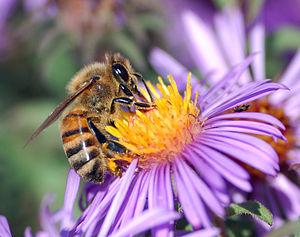
Abeille européenne (Apis mellifera) prélevant du nectar d'une fleur d'Aster a l'aide de son probocis. Les fins poils recouvrant le corps de l'abeille maintiennent une charge electrostatique, qui provoque l'adhesion des grains de pollen des étamines de la fleur sur son corps, et permet à la pollinisation de s'effectuer.
Apis est un genre qui regroupe sept à neuf espèces d'insectes sociaux de la famille des Apidés et de la sous-famille des Apinae. C'est le seul genre de la tribu des Apini.
L’Anthécologie, ou biologie de la pollinisation, est l'étude de la pollinisation ainsi que des relations entre les fleurs et leurs pollinisateurs.
L’Anthécologie, ou biologie de la pollinisation, est l'étude de la pollinisation ainsi que des relations entre les fleurs et leurs pollinisateurs.
Gabriel Calloet de Querbrat, né à une date inconnue, entre 1616 et 1620 à Kerbrat-en-Servel, actuellement dans la commune de Lannion et décédé après 1688, est un agronome et écrivain catholique breton. Considéré comme l'introducteur en France de l'idée d'amélioration zootechnique par croisement, il a joué un rôle important dans la mise en place des hôpitaux généraux au XVIIᵉ siècle.
Apini et une tribu d'hyménoptères de la famille des Apidae et de la sous-famille des Apinae dont le seul genre encore vivant est Apis.